Answer in natural language. Is black wheeled office chair (marked A) in front of framed mountain landscape photo (marked B)? Choose between the following options: no or yes
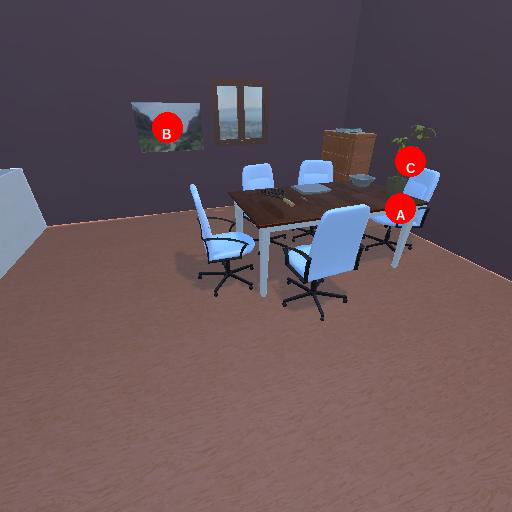
<answer>yes</answer>